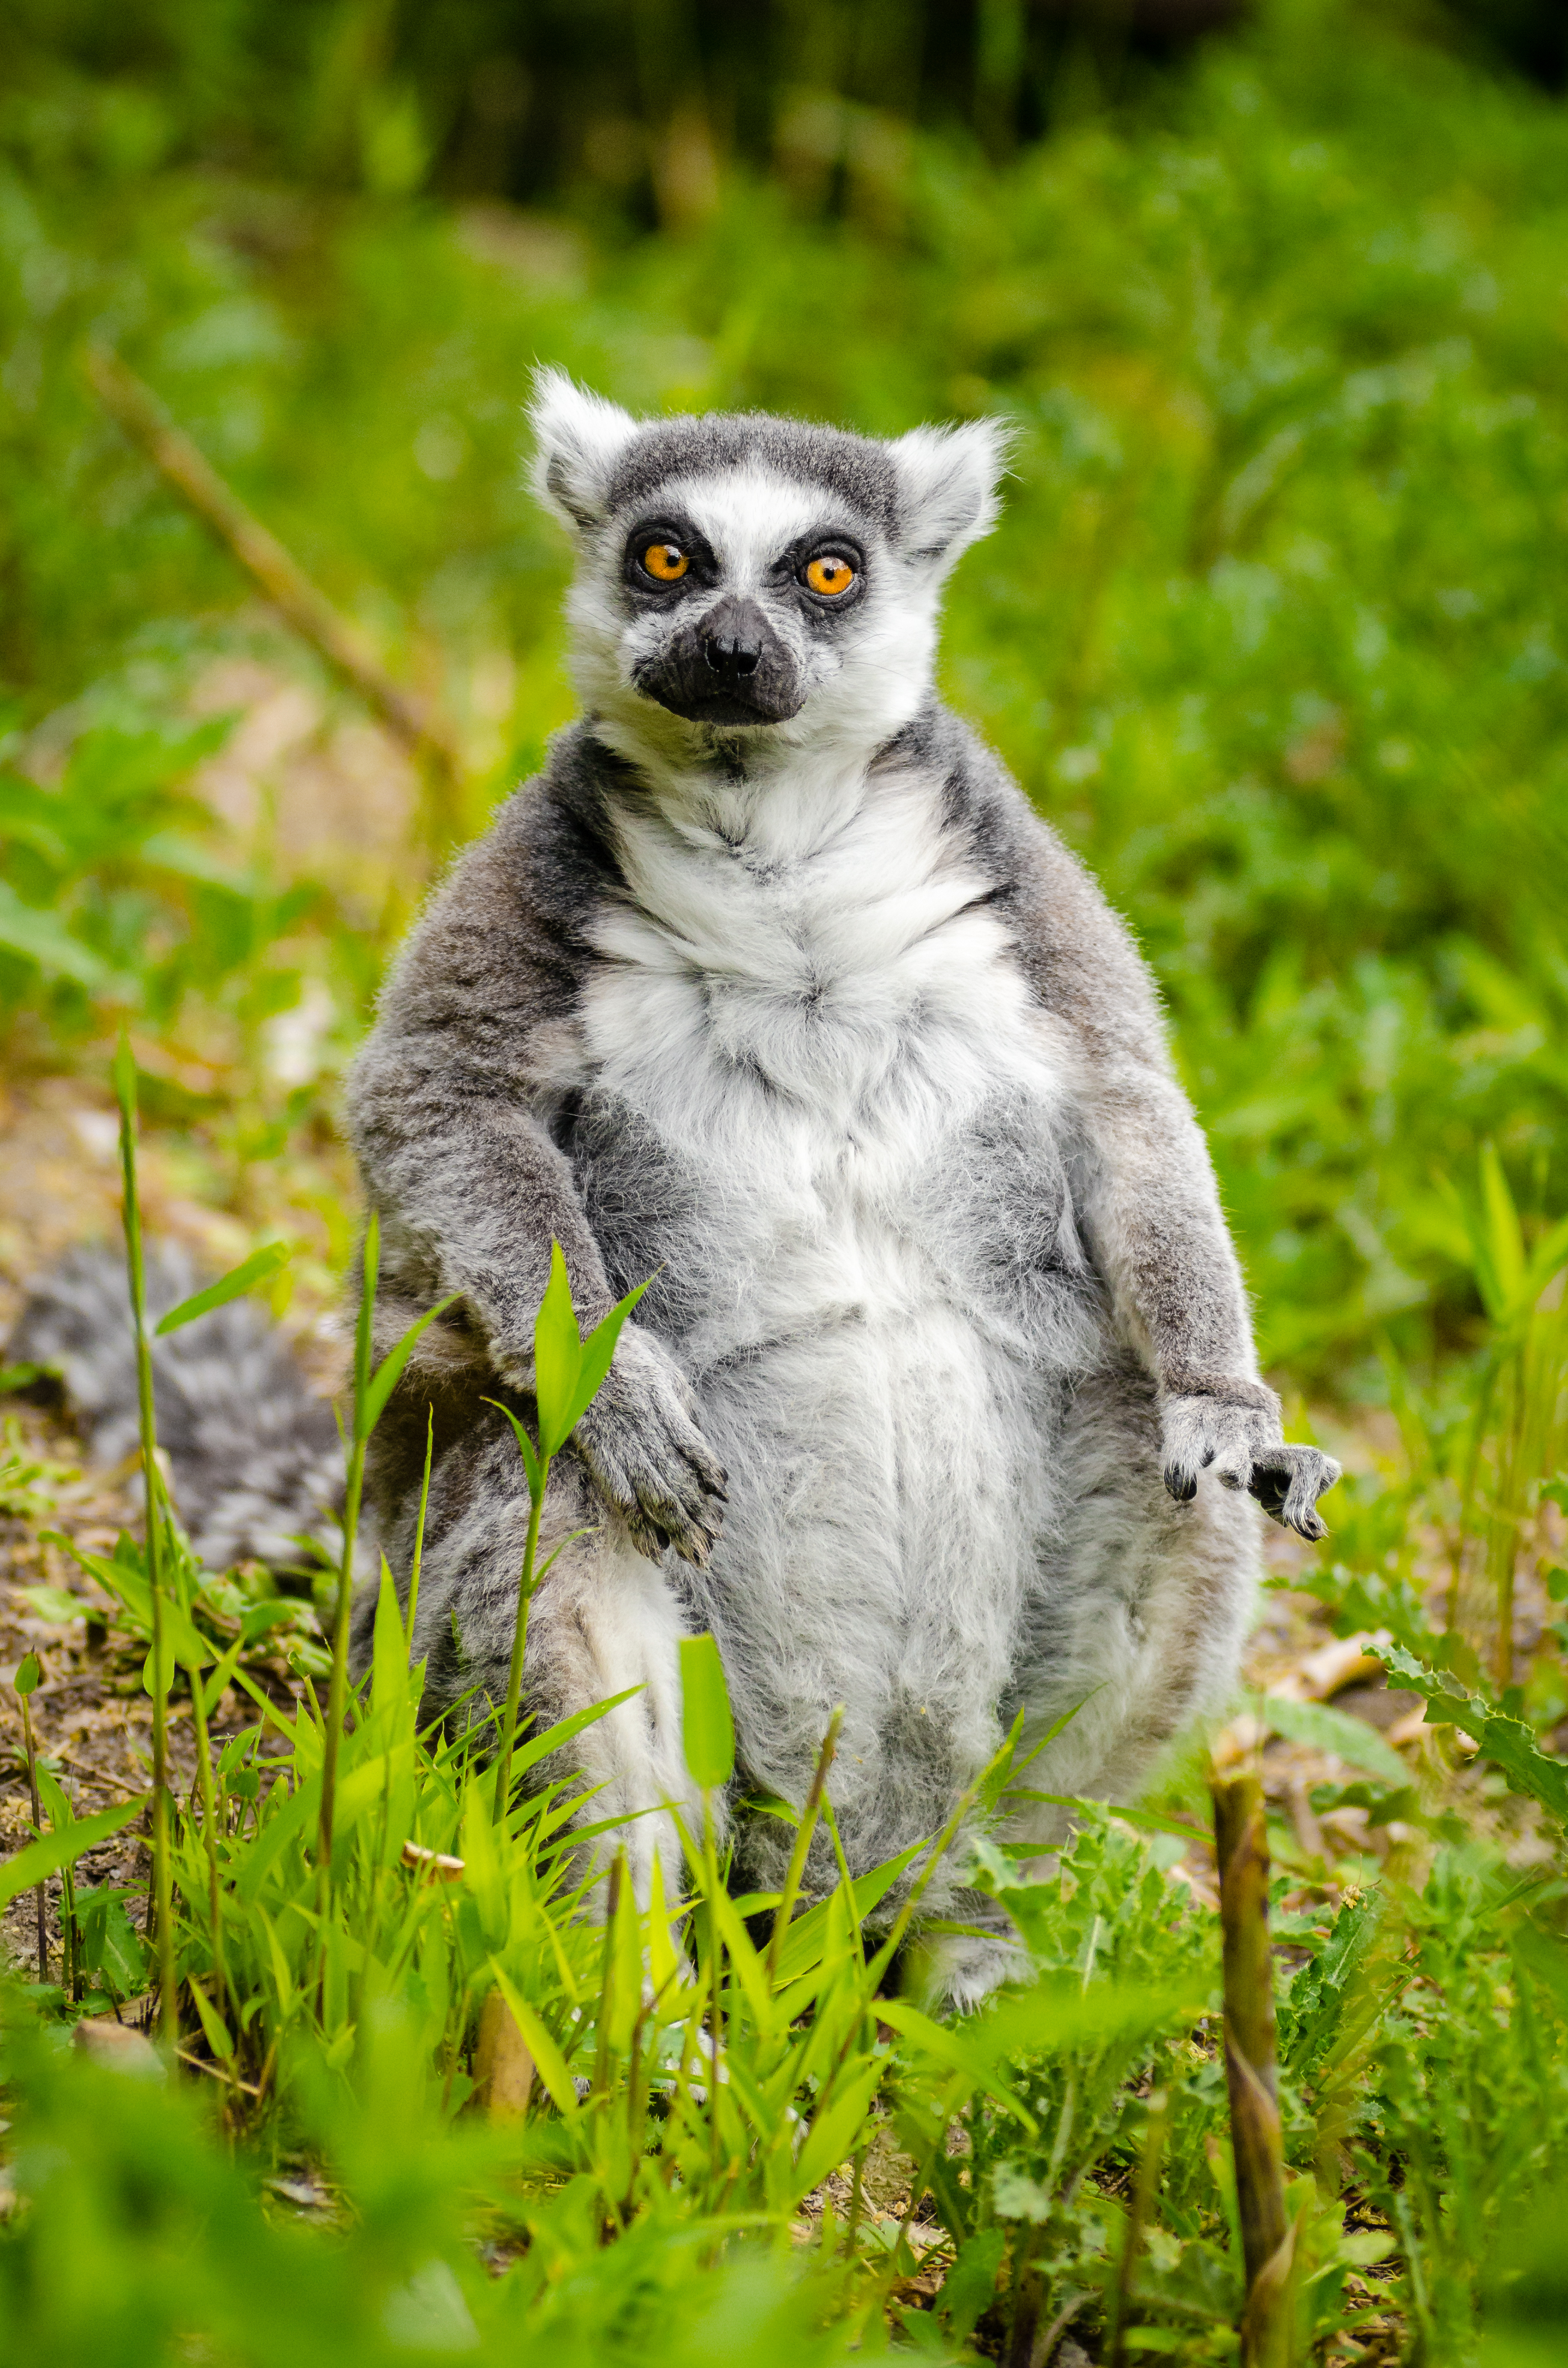
nature, grass, meadow, animal, wildlife, zoo, mammal, fauna, primate, madagascar, vertebrate, lemur